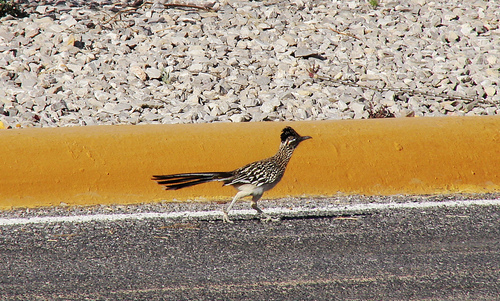
this bird is white with black spots and has white feet.
this is a bird with a white belly, black wings and a black beak.
this is a brown and white bird with a black crown
this bird has very long tail wings and brown inner and outer rectrices, the main body has black and white patches and the crown is crested with black feathers.
this bird has a speckled belly and breast with a short pointy bill and long neck.
this bird has a long tail with a speckled white, black, and brown back, wings, and neck.
a black and white bird with a long black tail, and long neck with a small head and a black mohawk.
this tiny little walking bird has white and black details, a bushy brown crown, and long brown tail.
this bird is black and white spotted with long tail feathers and beak it has a mohawk on its head
this bird has black and white spotted primaries, long rectrices, and a short black beak.
Species: Geococcyx